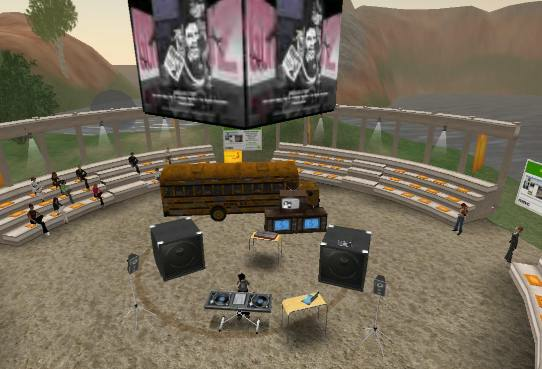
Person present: No